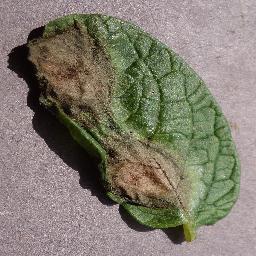
Label: Potato___Late_blight